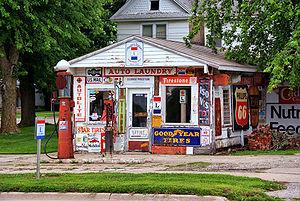
Belle Plaine est une ville du comté de Benton, en Iowa, aux États-Unis. Elle est fondée en 1881,